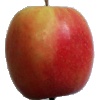
Label: Apple Pink Lady 1